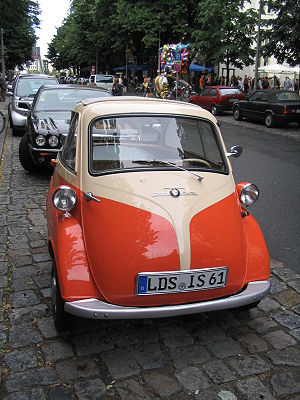
Kabinescooter / Forskellen på de forskellige mærker
2-tone-farvet BMW Isetta 250
Kabinescooter er et køretøj, der som navnet antyder er en 3-hjulet scooter indbygget i en kabine. De var populære i 1950'erne og 1960'erne, hvor de blev produceret i Italien, Tyskland og England.